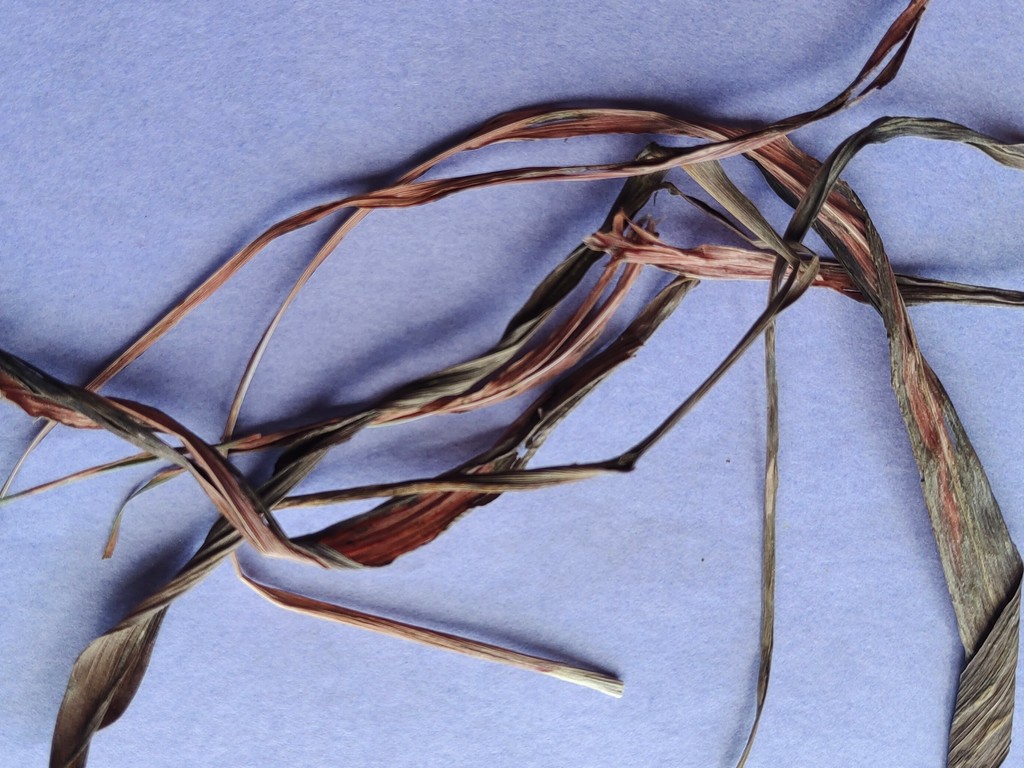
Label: Dried